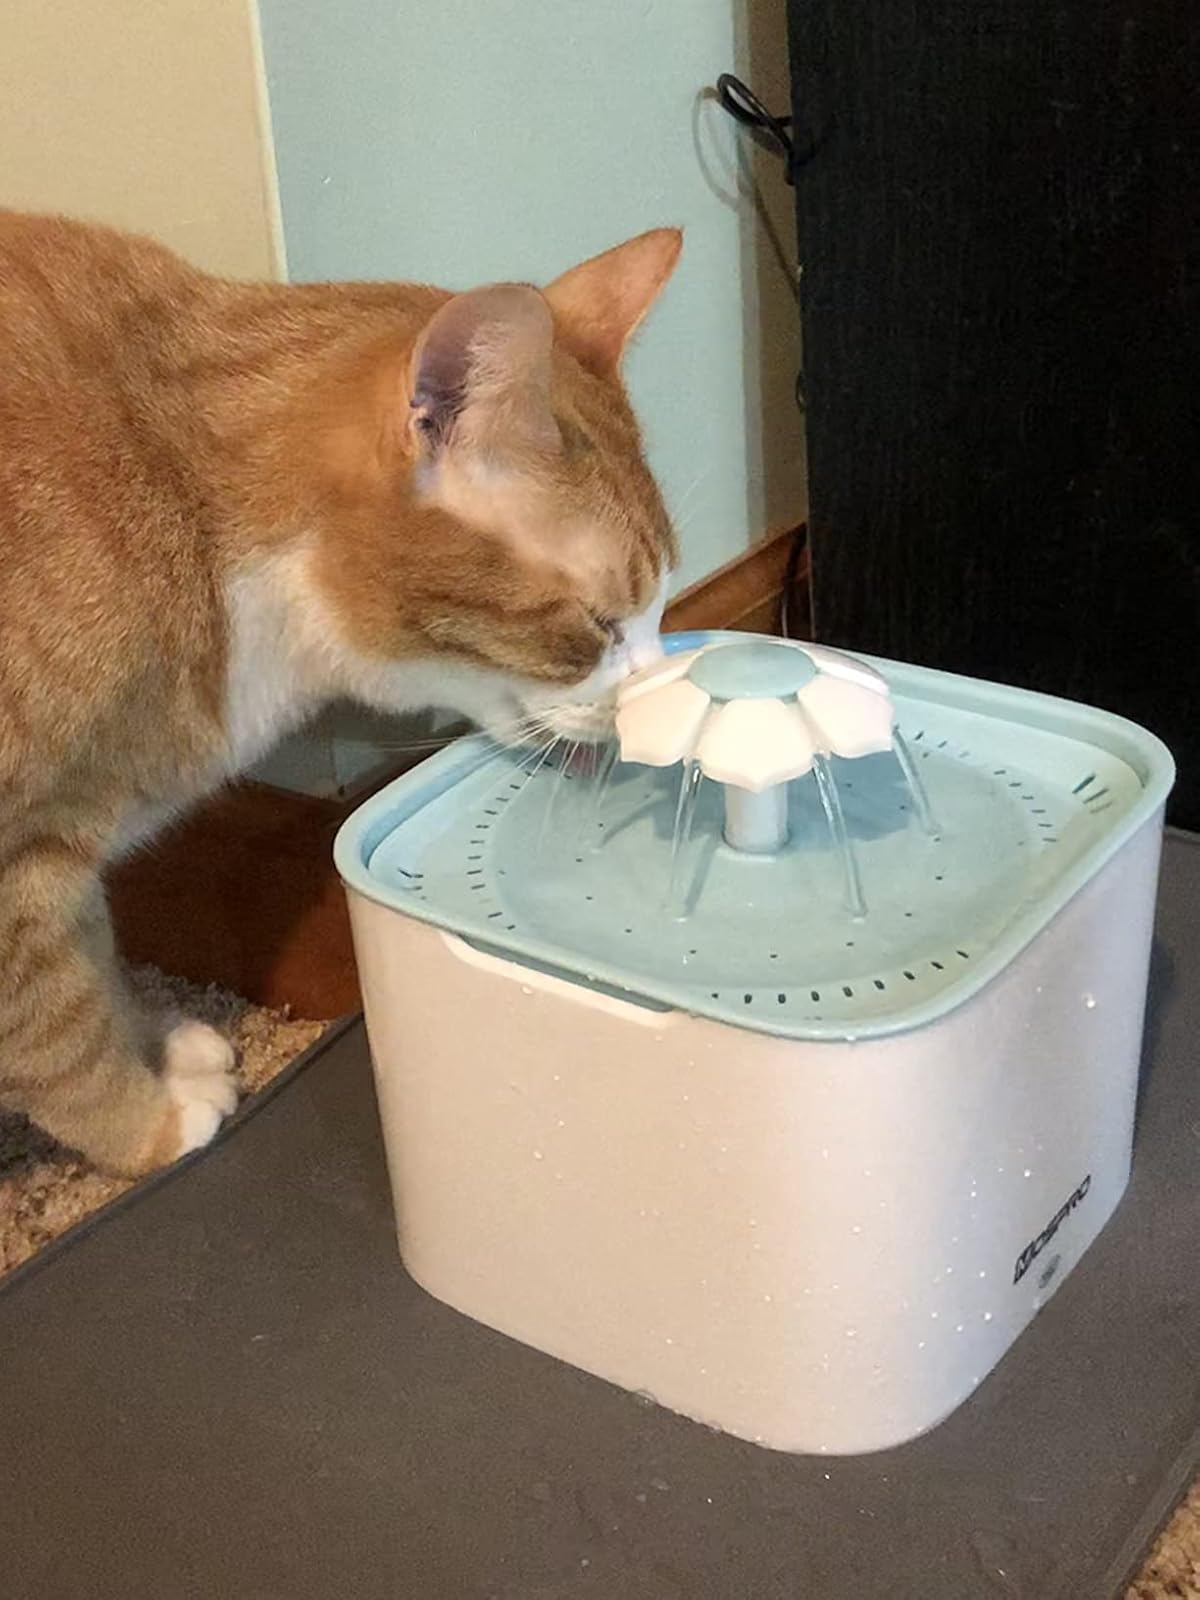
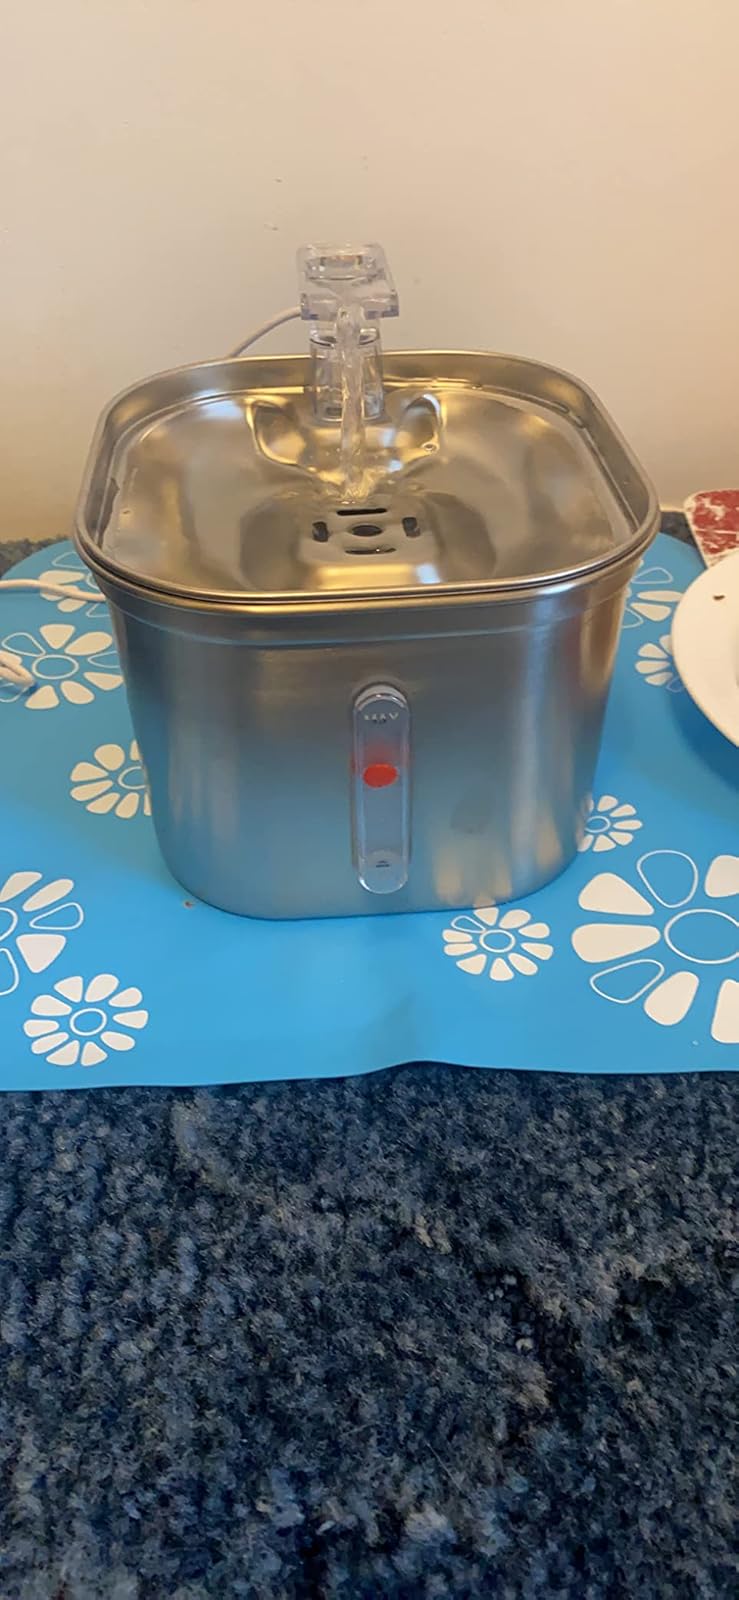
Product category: items_bowl
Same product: no